Thomas Schweicker

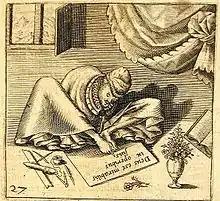
Self-portrait

Thomas Schweicker (21 December 1540 – 7 October 1602) was a German artist and calligrapher. Despite being born without arms or hands, he became known for his skills as a painter and calligrapher, using his feet to create his art.